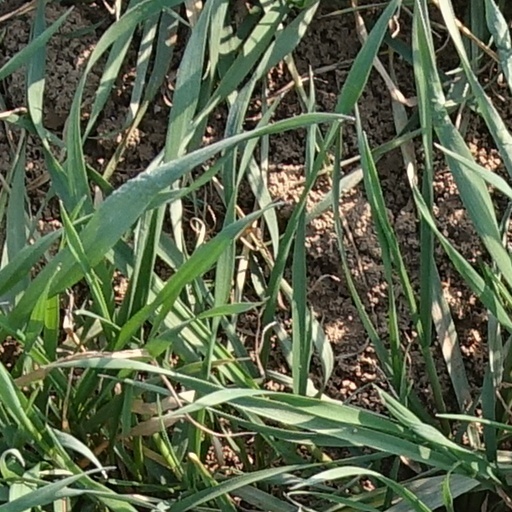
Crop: wheat